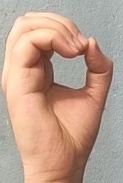
ASL sign: O